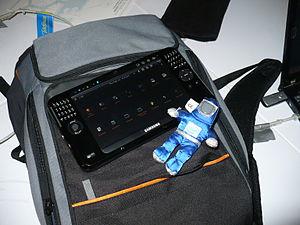
Un Mobile Internet Device est un appareil de taille intermédiaire entre le smartphone et l'ordinateur portable, offrant un accès sans fil à Internet. Ils sont dotés d'applications multimédia et de navigation sur le web.